Yellow River

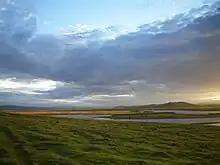
Zoigê County, Sichuan.

The 1642 flood was man-made, caused by the attempt of the Ming governor of Kaifeng to use the river to destroy the peasant rebels under Li Zicheng who had been besieging the city for the past six months. He directed his men to break the dikes in an attempt to flood the rebels, but destroyed his own city instead: the flood and the ensuing famine and plague are estimated to have killed 300,000 of the city's previous population of 378,000. The once-prosperous city was nearly abandoned until its rebuilding under the Kangxi Emperor in the Qing dynasty.